Libethenite

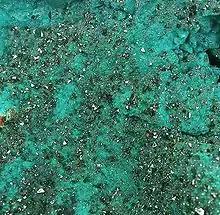
Detail of gemmy, emerald-green, orthorhombic libethenite microcrystals on malachite, from the type locality, Ľubietová, Slovakia. See :File:Libethenite-258236.jpg for the full specimen.

Libethenite almost always takes the form of dark-green orthorhombic crystals. It is often found in clusters with other libethenite crystals.